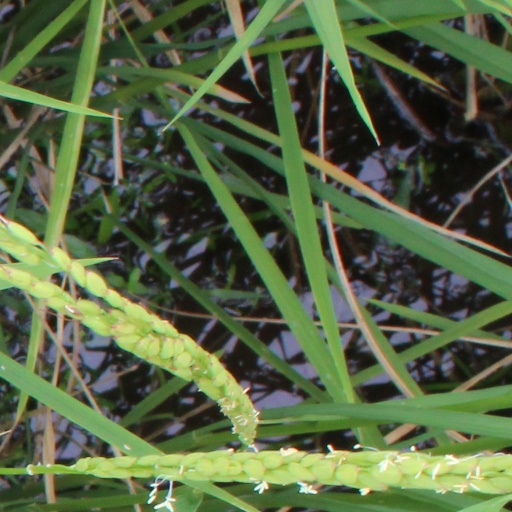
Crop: rice